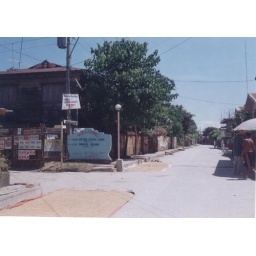
old house in a silent street